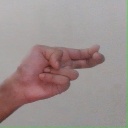
अक्षर: ह